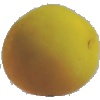
Label: Peach 2